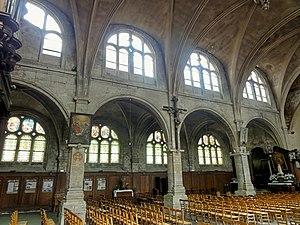
Grandes arcades au nord de la nef et vue sur le bas-côté nord.
L'église Notre-Dame est une église catholique paroissiale située à Pontoise, en France. Son importance vient essentiellement du tombeau de saint Gauthier, et d'une statue de la Vierge à l'Enfant de la seconde moitié du XIIIᵉ siècle, réputée miraculeuse, qu'elle abrite en son sein. L'église actuelle prolonge aussi le souvenir d'une splendide et vaste basilique de style gothique rayonnant, qui par ses dimensions et la qualité de son architecture impressionnait fortement les contemporains, et qui était l'une des plus grandes églises de France. Très peu de vestiges en restent, dont la Vierge, quelques fragments de dalles funéraires, et des tapisseries qui ne se trouvent plus dans l'église. Déjà partiellement détruite en 1437 puis reconstruite, la basilique venait juste d'être agrandie quand elle a péri pendant le siège de Pontoise en juillet 1589. Cela explique que les moyens manquaient pour construire une église plus grande après la catastrophe : On dût se contenter d'édifier une église provisoire, dont la conception répond avant tout aux impératifs d'une mise en œuvre rapide et économique, avec des voûtes de bois.